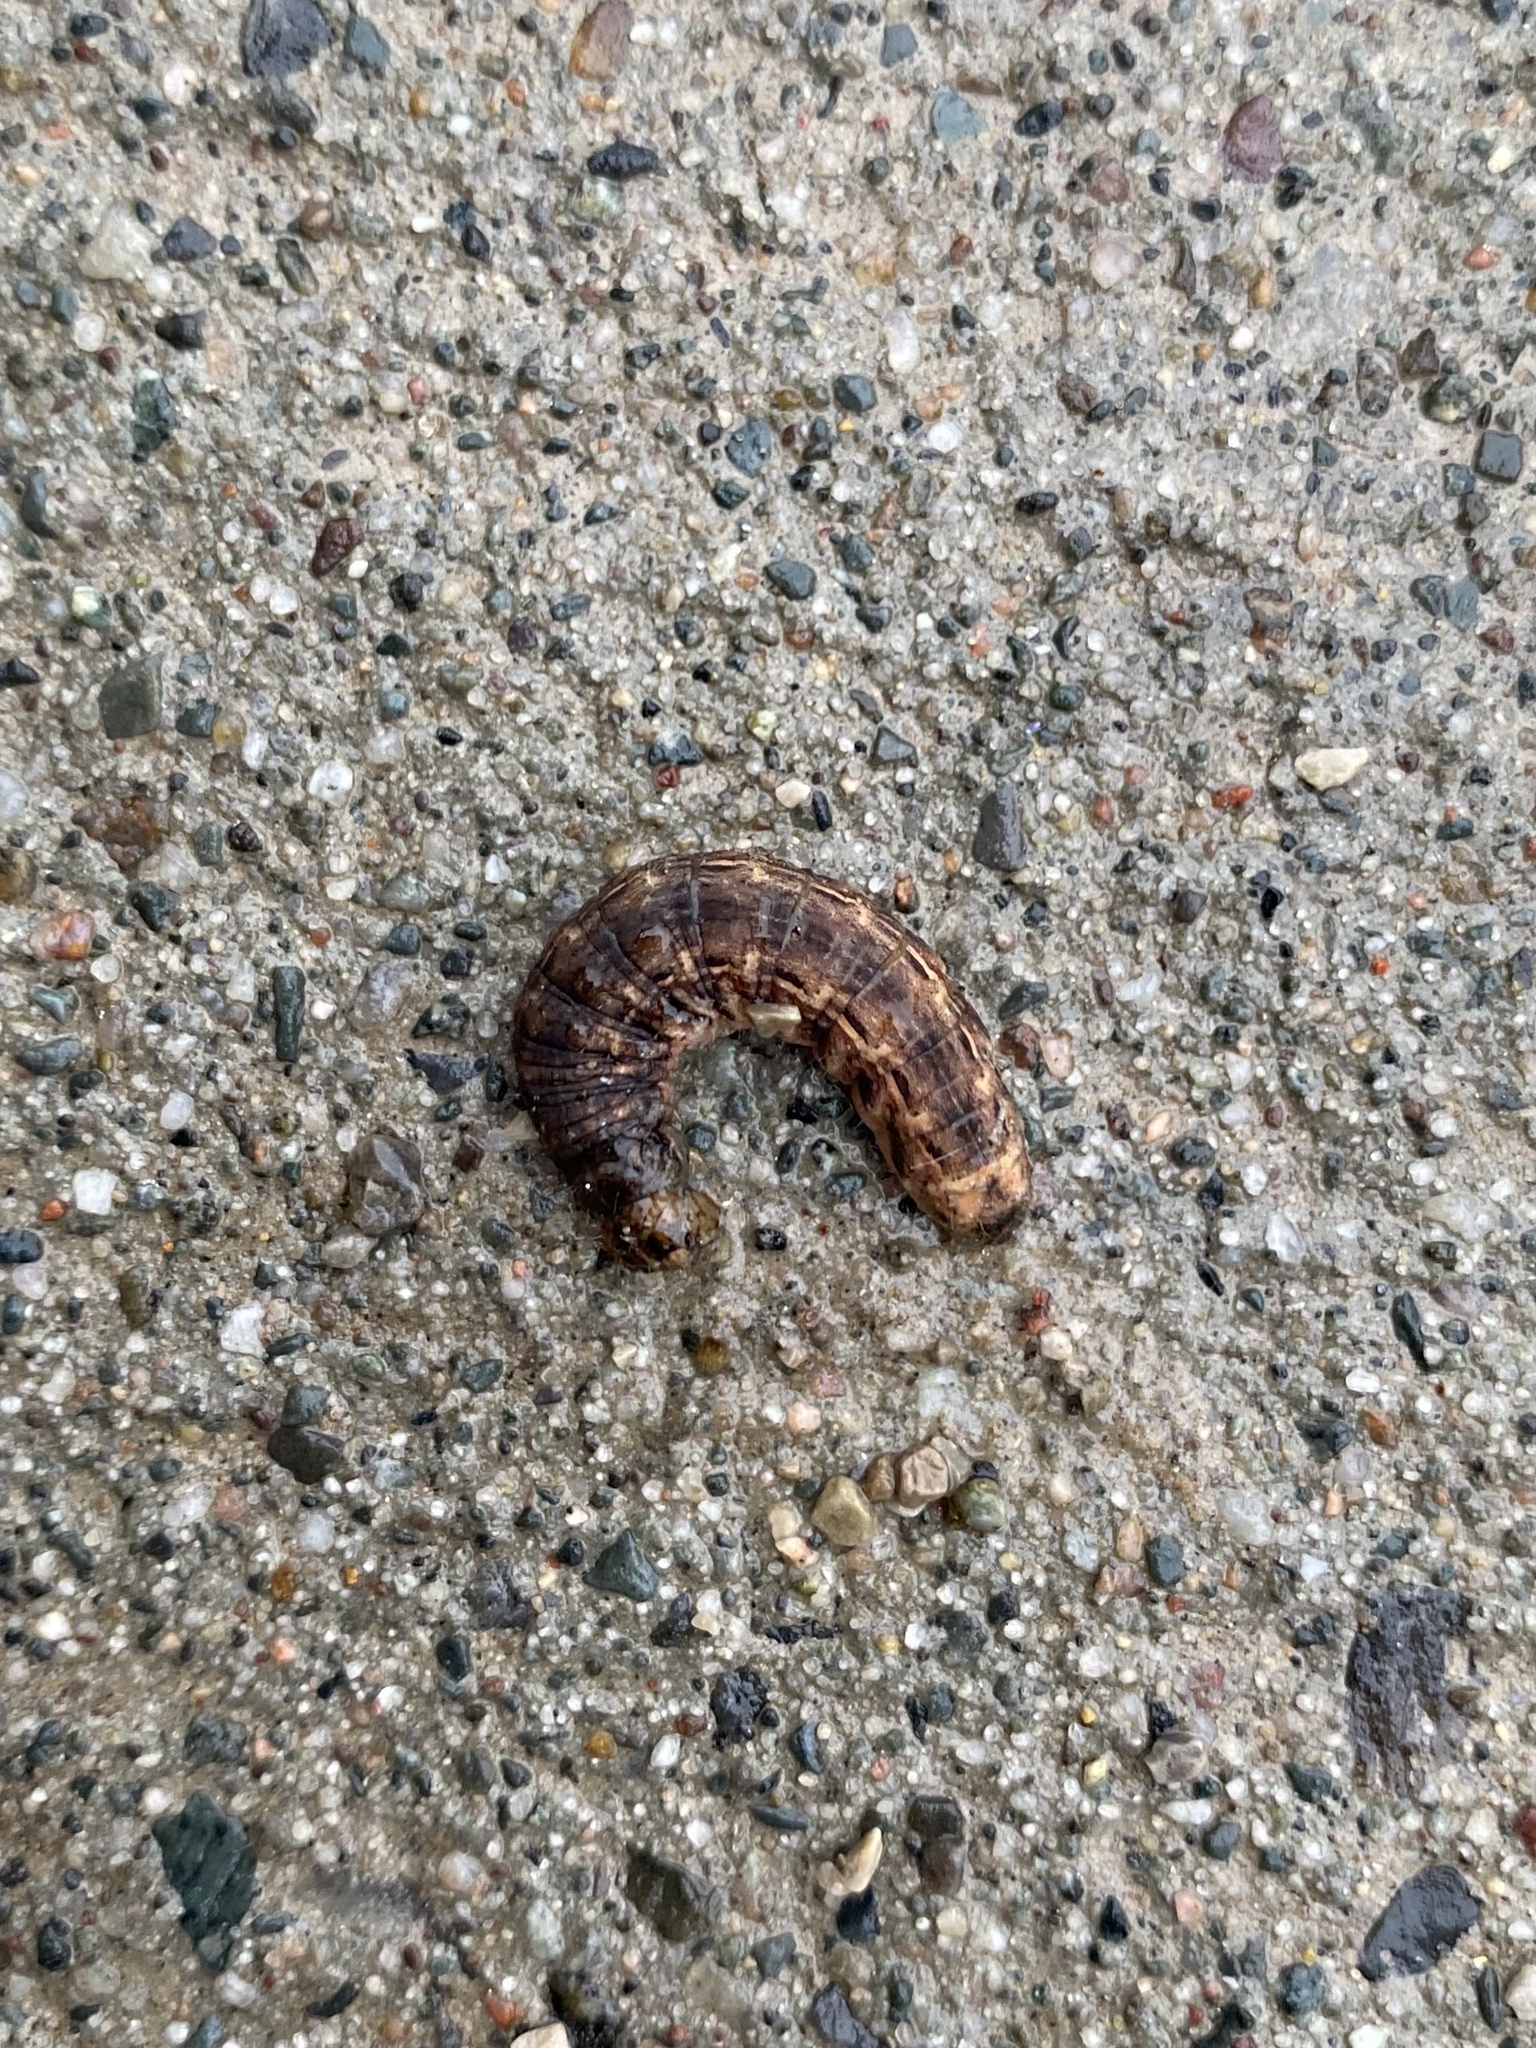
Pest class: cutworms